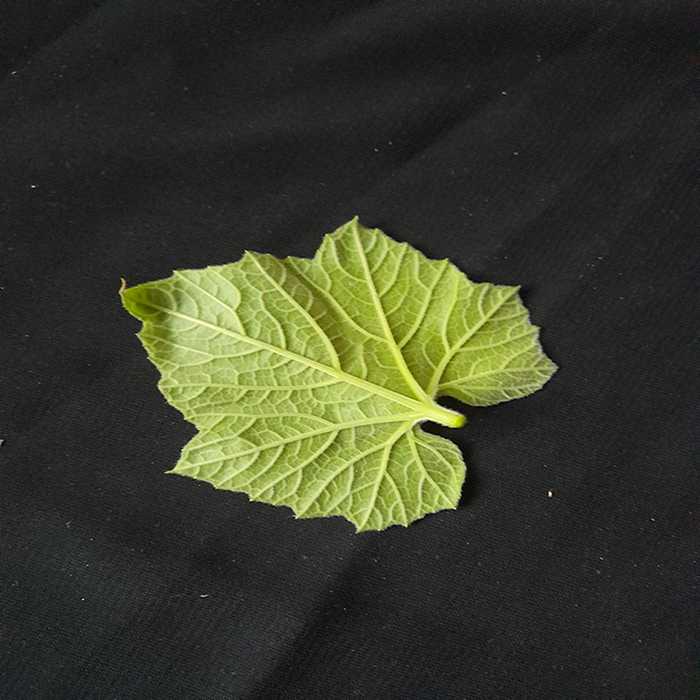
Plant: Bottle gourd
Label: Fresh leaf